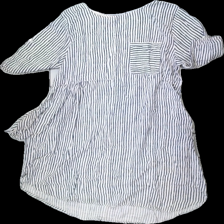
View: front
Type: Dress
Category: Ladies
Brand: Not in the list
Colors: White, Blue
Material: 100% cotton
Pattern: Striped
Cut: Regular, C-collar, Oversize, Loose
Season: All
Smell: Minor
Price range: <50
Recommended usage: Recycle
Comment: washed out, bad smell